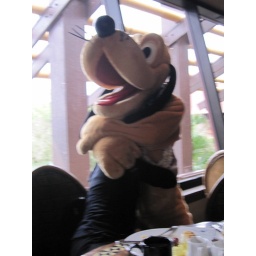
That's me being bear hugged by Pluto before he intentionally messed up my hair at the girls request.